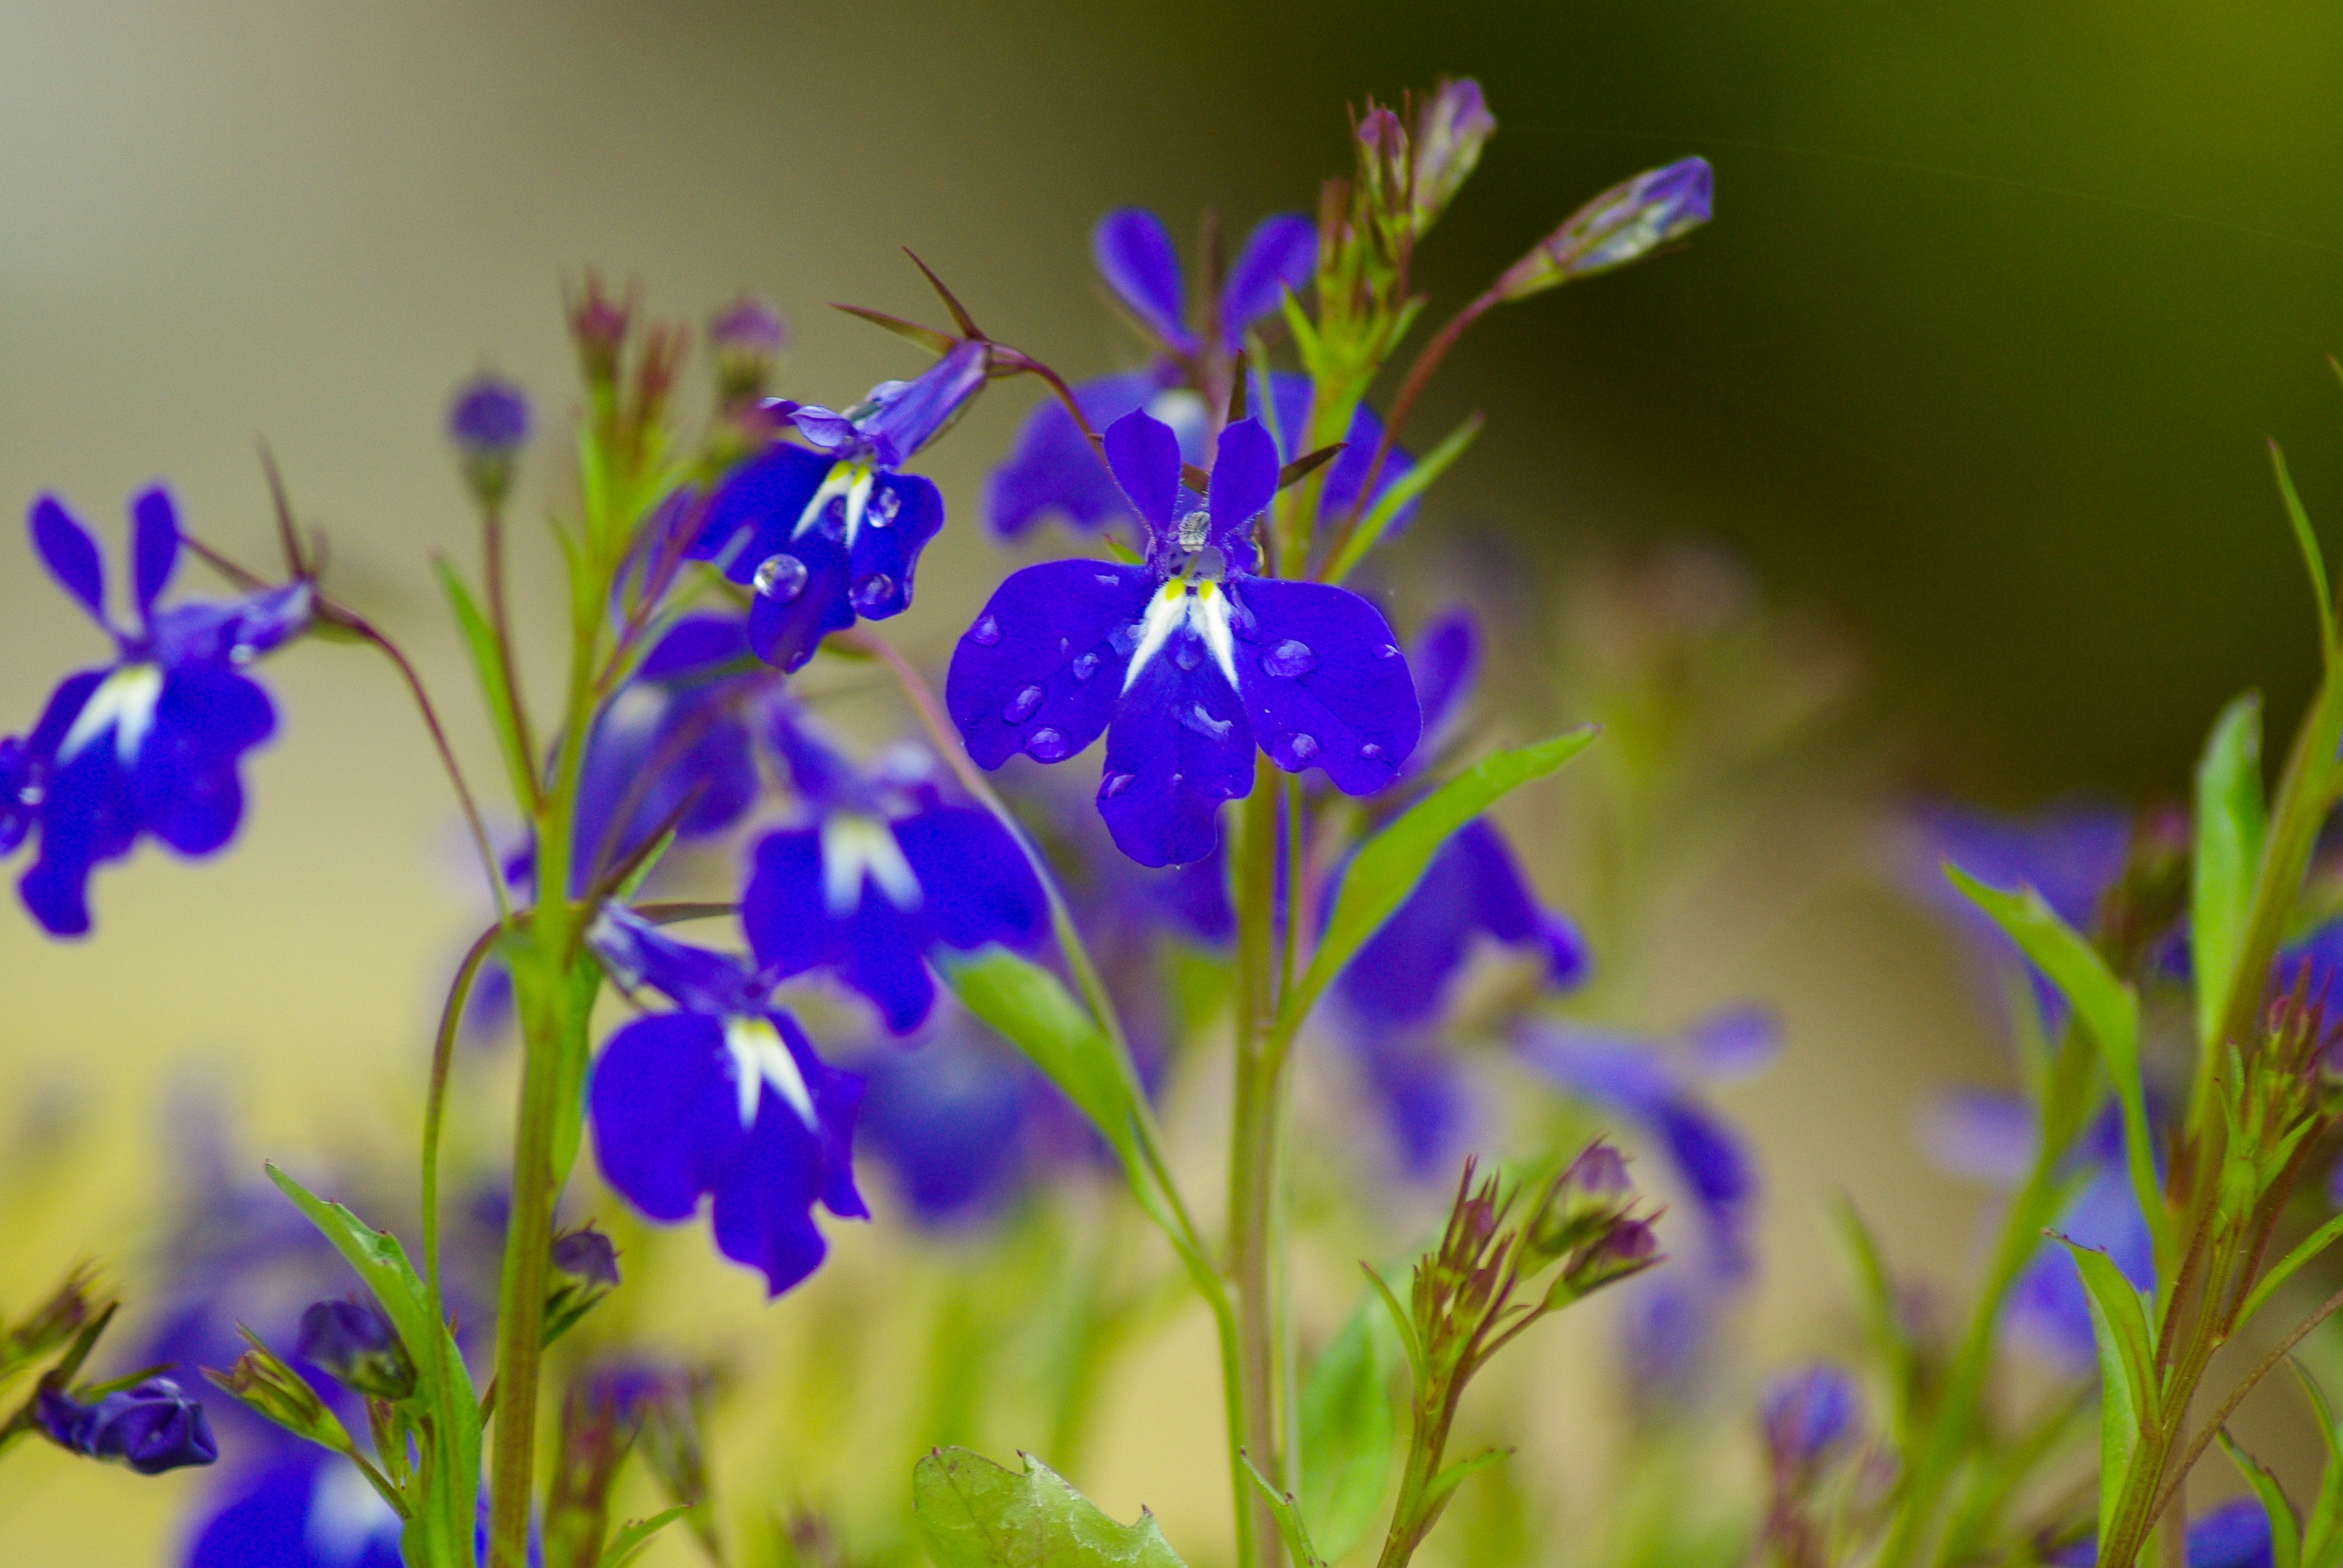
nature, plant, meadow, prairie, flower, herb, flora, lavender, wildflower, flowers, salvia, drops of water, macro photography, blue flowers, flowering plant, land plant, english lavender